Fariburz I

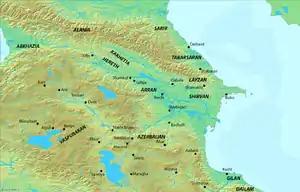
Map of Caucasus and its surroundings

On 20 February 1063, Fariburz's father Sallar died, and thus Fariburz became the new ruler of Shirvan. Although he even already controlled most of the kingdom during his father's reign.